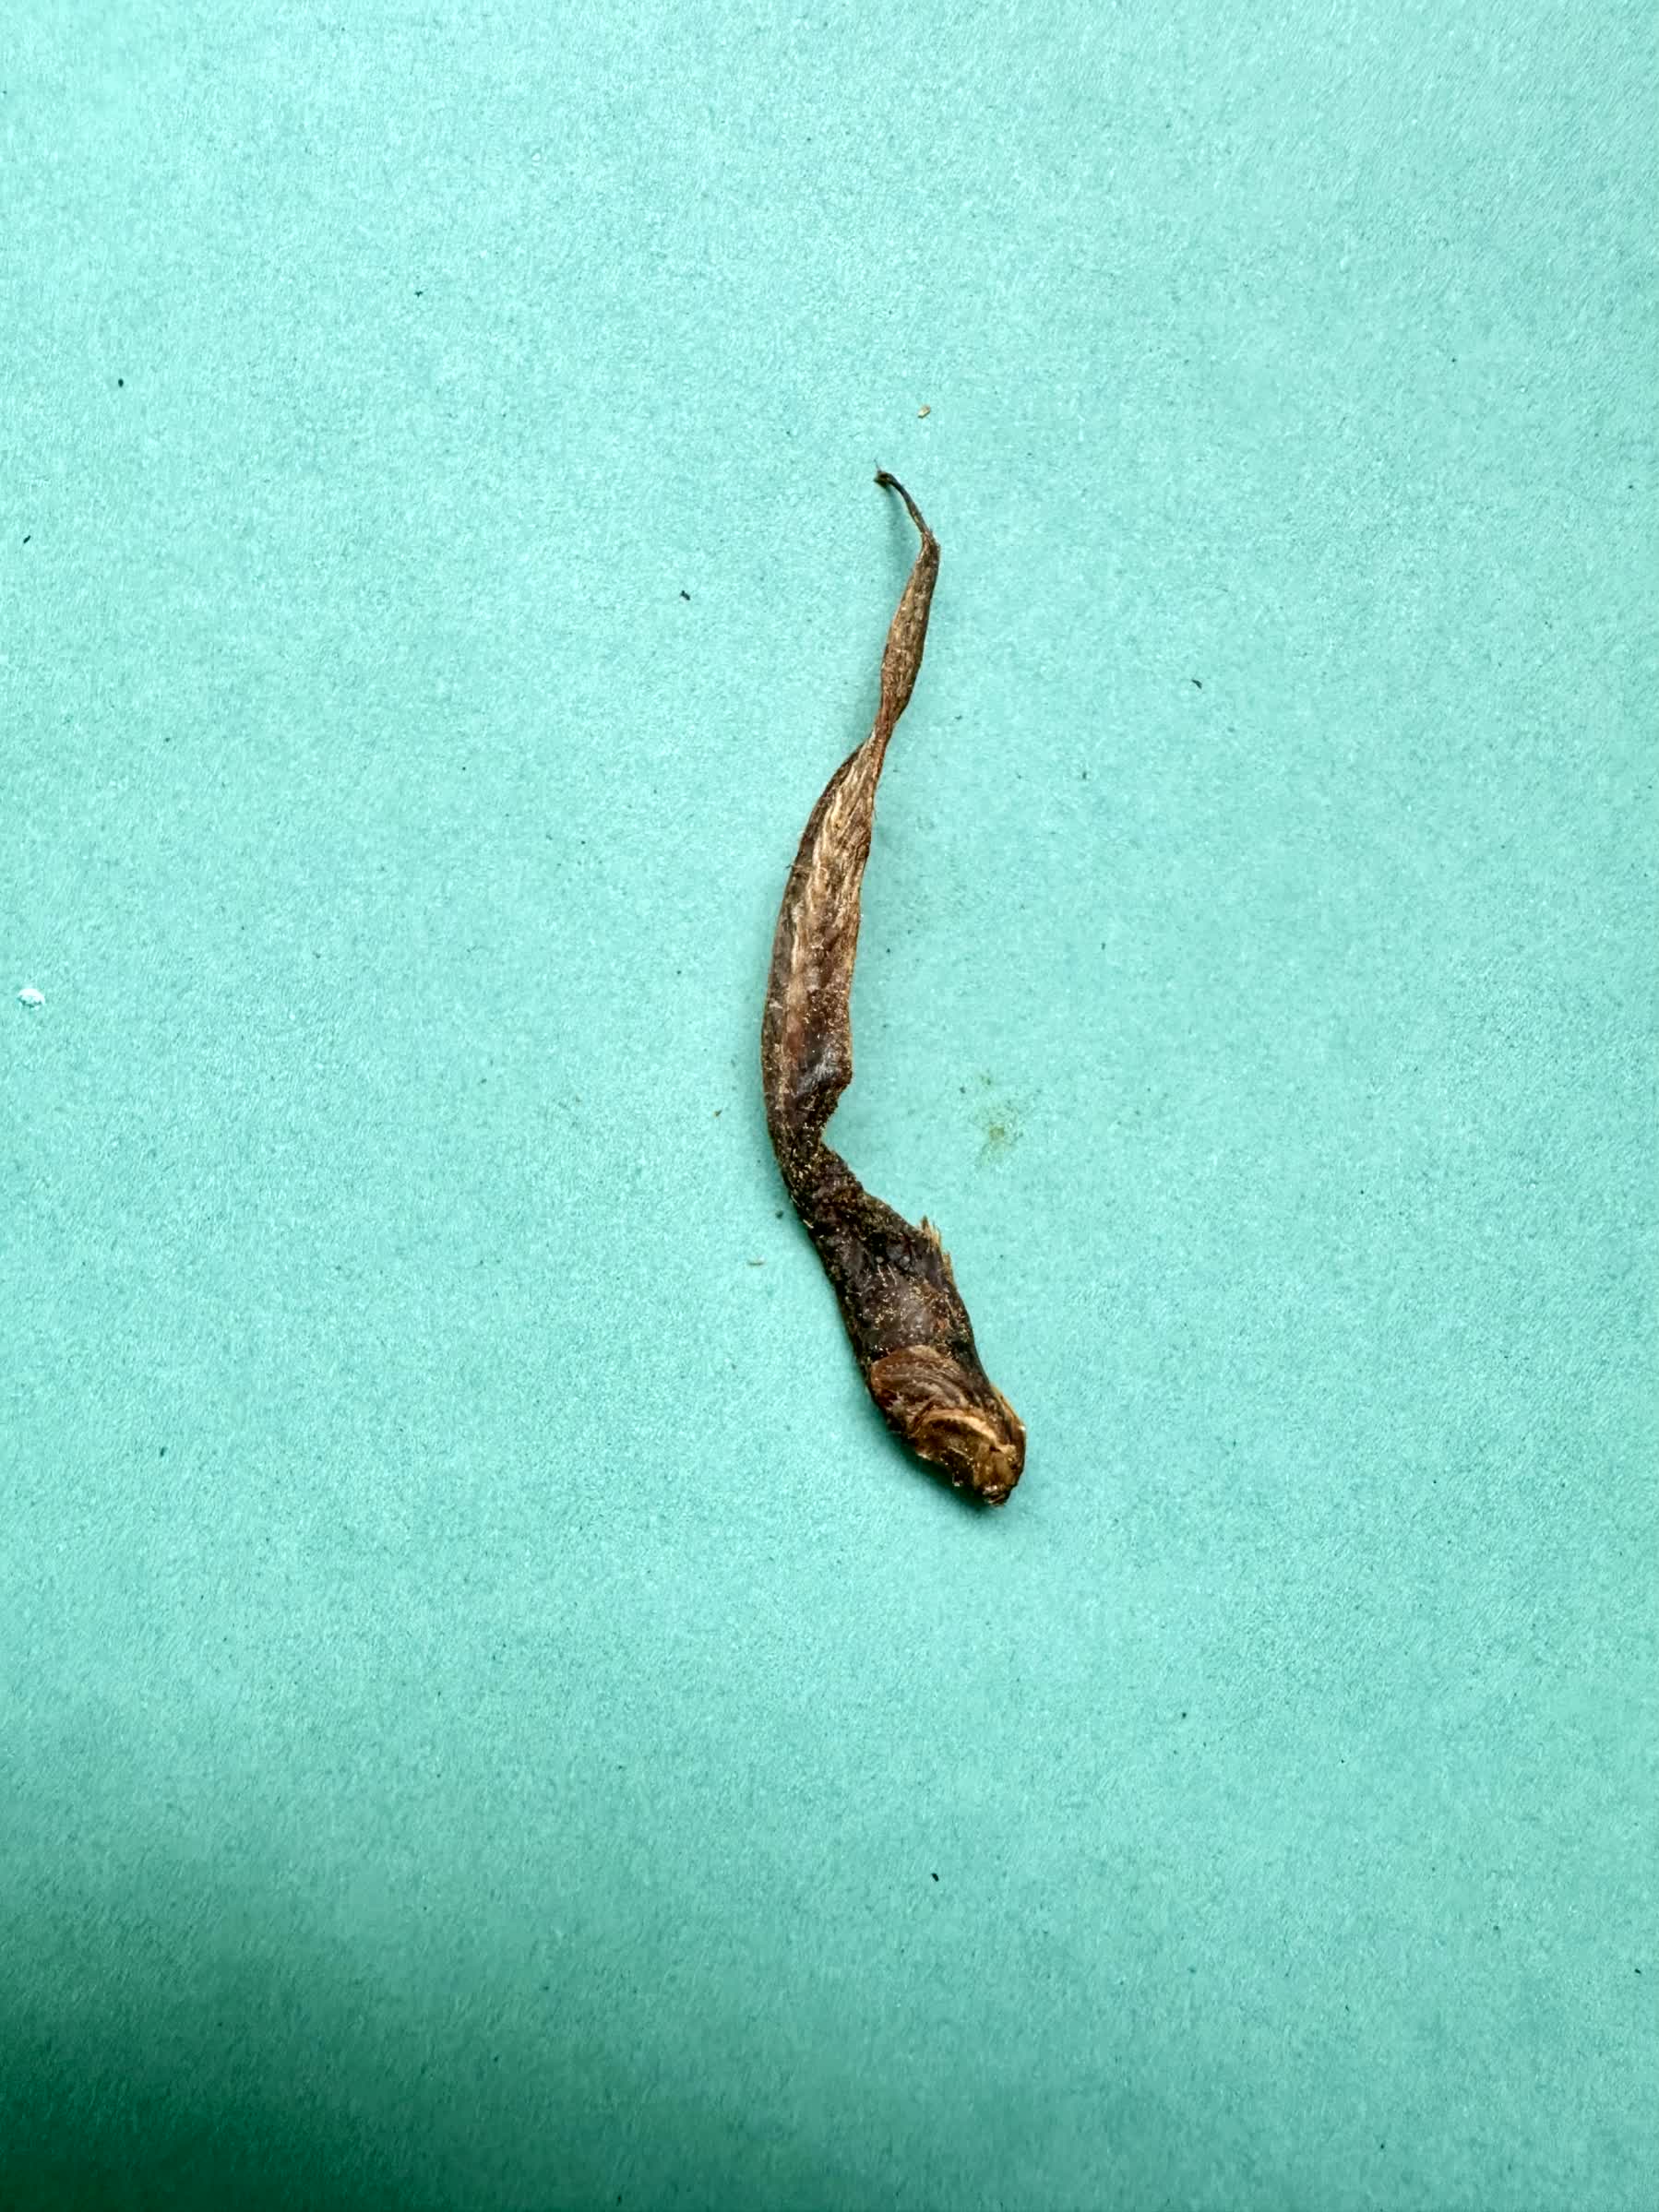
Species: Chewa